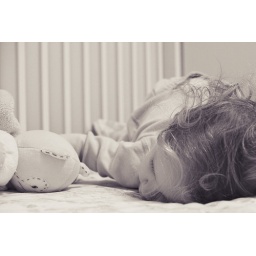
Sleeping in her own big girl (toddler) bed with her kitty cat.